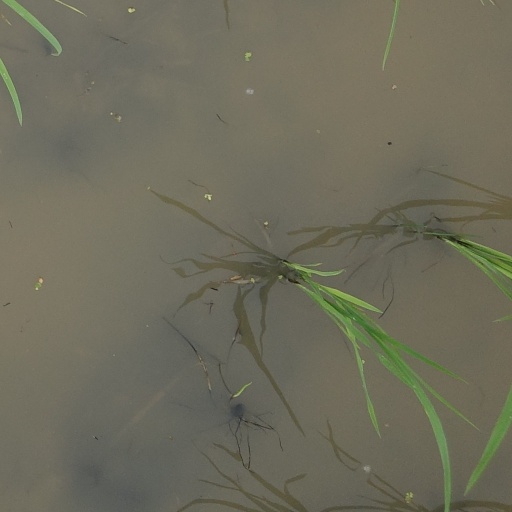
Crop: rice